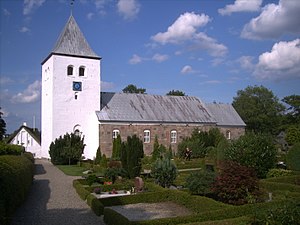
Ørsted Kirke (Norddjurs Kommune)
Ørsted Kirke
Ørsted Kirke ligger i Ørsted i Rougsø Herred i Norddjurs Kommune. Kirken er beliggende godt 5 kilometer nord for Allingåbro.